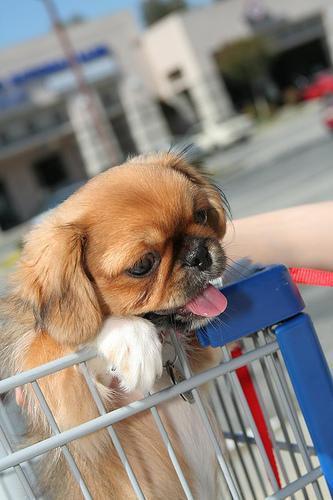
Pekinese